Mount Erebus disaster

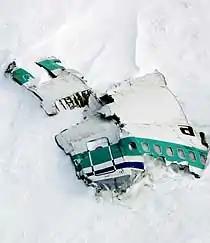
Debris from the aircraft's fuselage photographed in 2004: Most of the wreckage remains at the crash site

The Mount Erebus disaster occurred on 28 November 1979 when Air New Zealand Flight 901 (TE901) flew into Mount Erebus on Ross Island, Antarctica, killing all 237 passengers and 20 crew on board. Air New Zealand had been operating scheduled Antarctic sightseeing flights since 1977. This flight left Auckland Airport in the morning and was supposed to spend a few hours flying over the Antarctic continent, before returning to Auckland in the evening via Christchurch.